FC Mostransgaz Gazoprovod

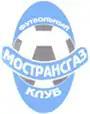

FC Mostransgaz Gazoprovod is a defunct Russian association football club based in Moscow. Founded in 2000 in Moscow as "Dynamo-MGO-Mostransgaz". The club changed the name to "Mostransgaz" for the next two seasons (2001–2002). The club represented the settlement of Selyatino in the Moscow Oblast before moving the headquarters to Gazoprovod but still plays the home matches in Selyatino.